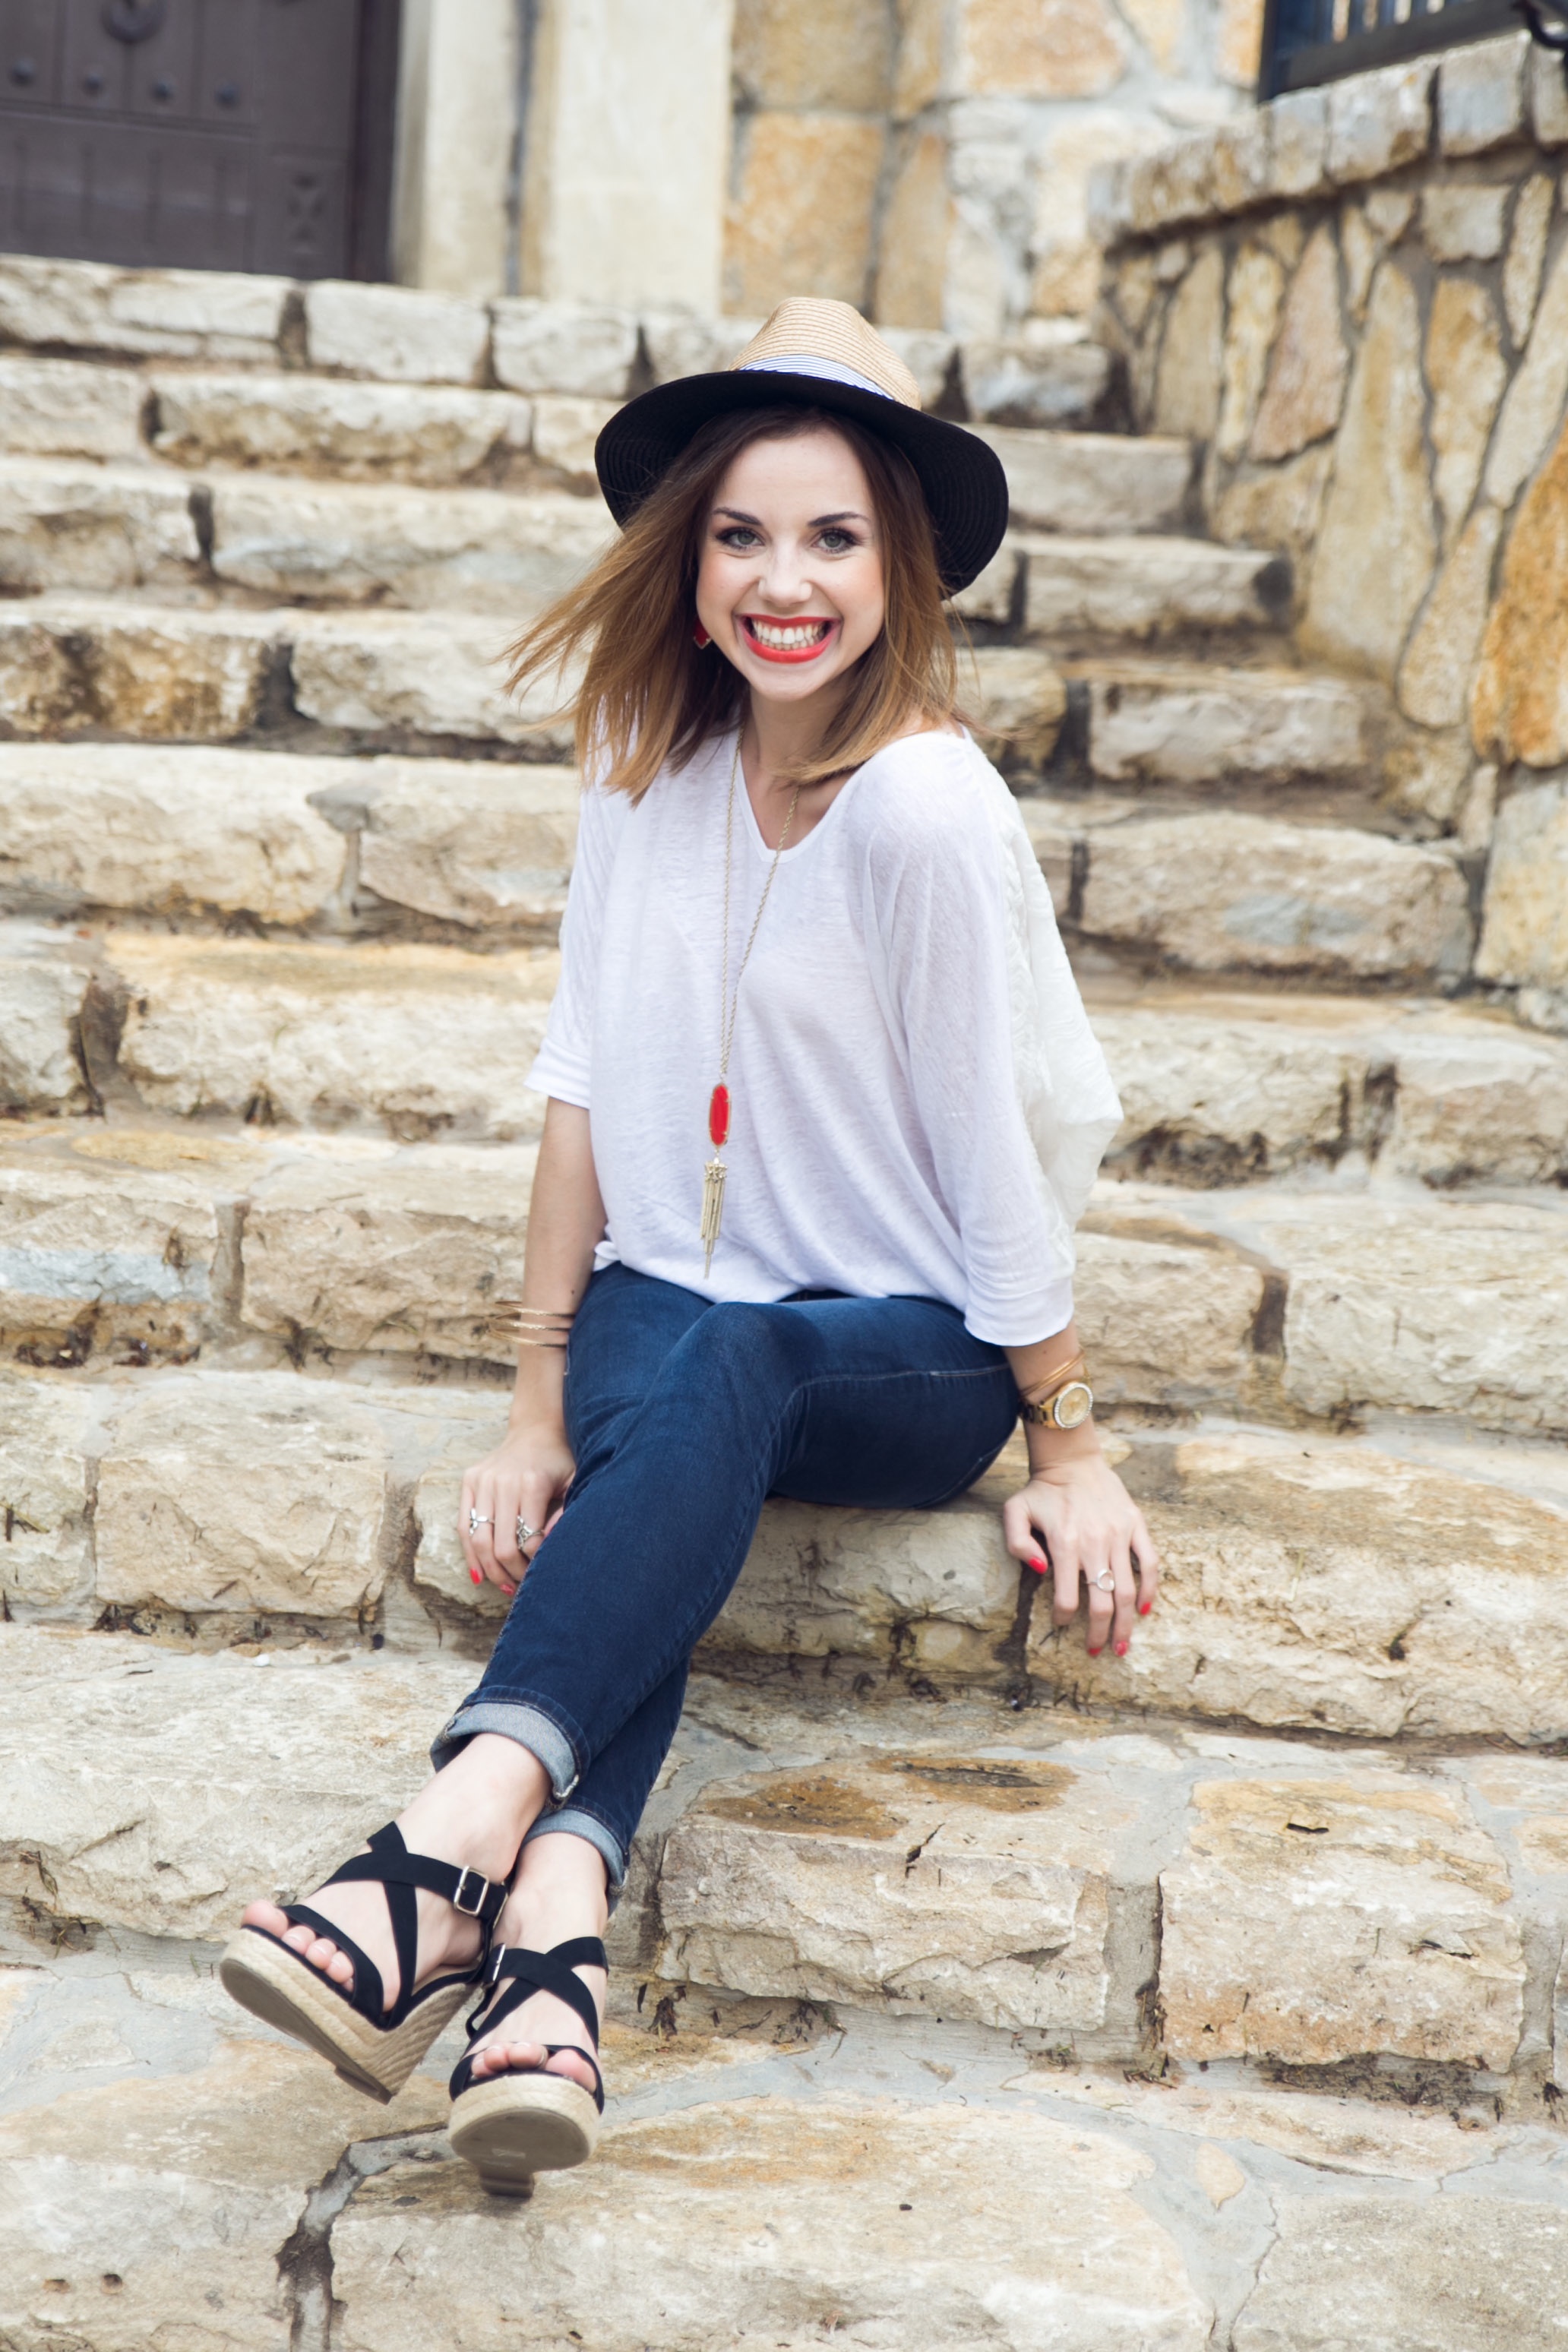
girl, photography, model, spring, fashion, blue, clothing, footwear, beauty, photo shoot, portrait photography